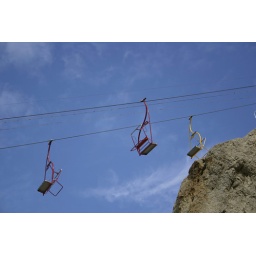
I was struck by the primary colours of the chairs against the very blue sky.